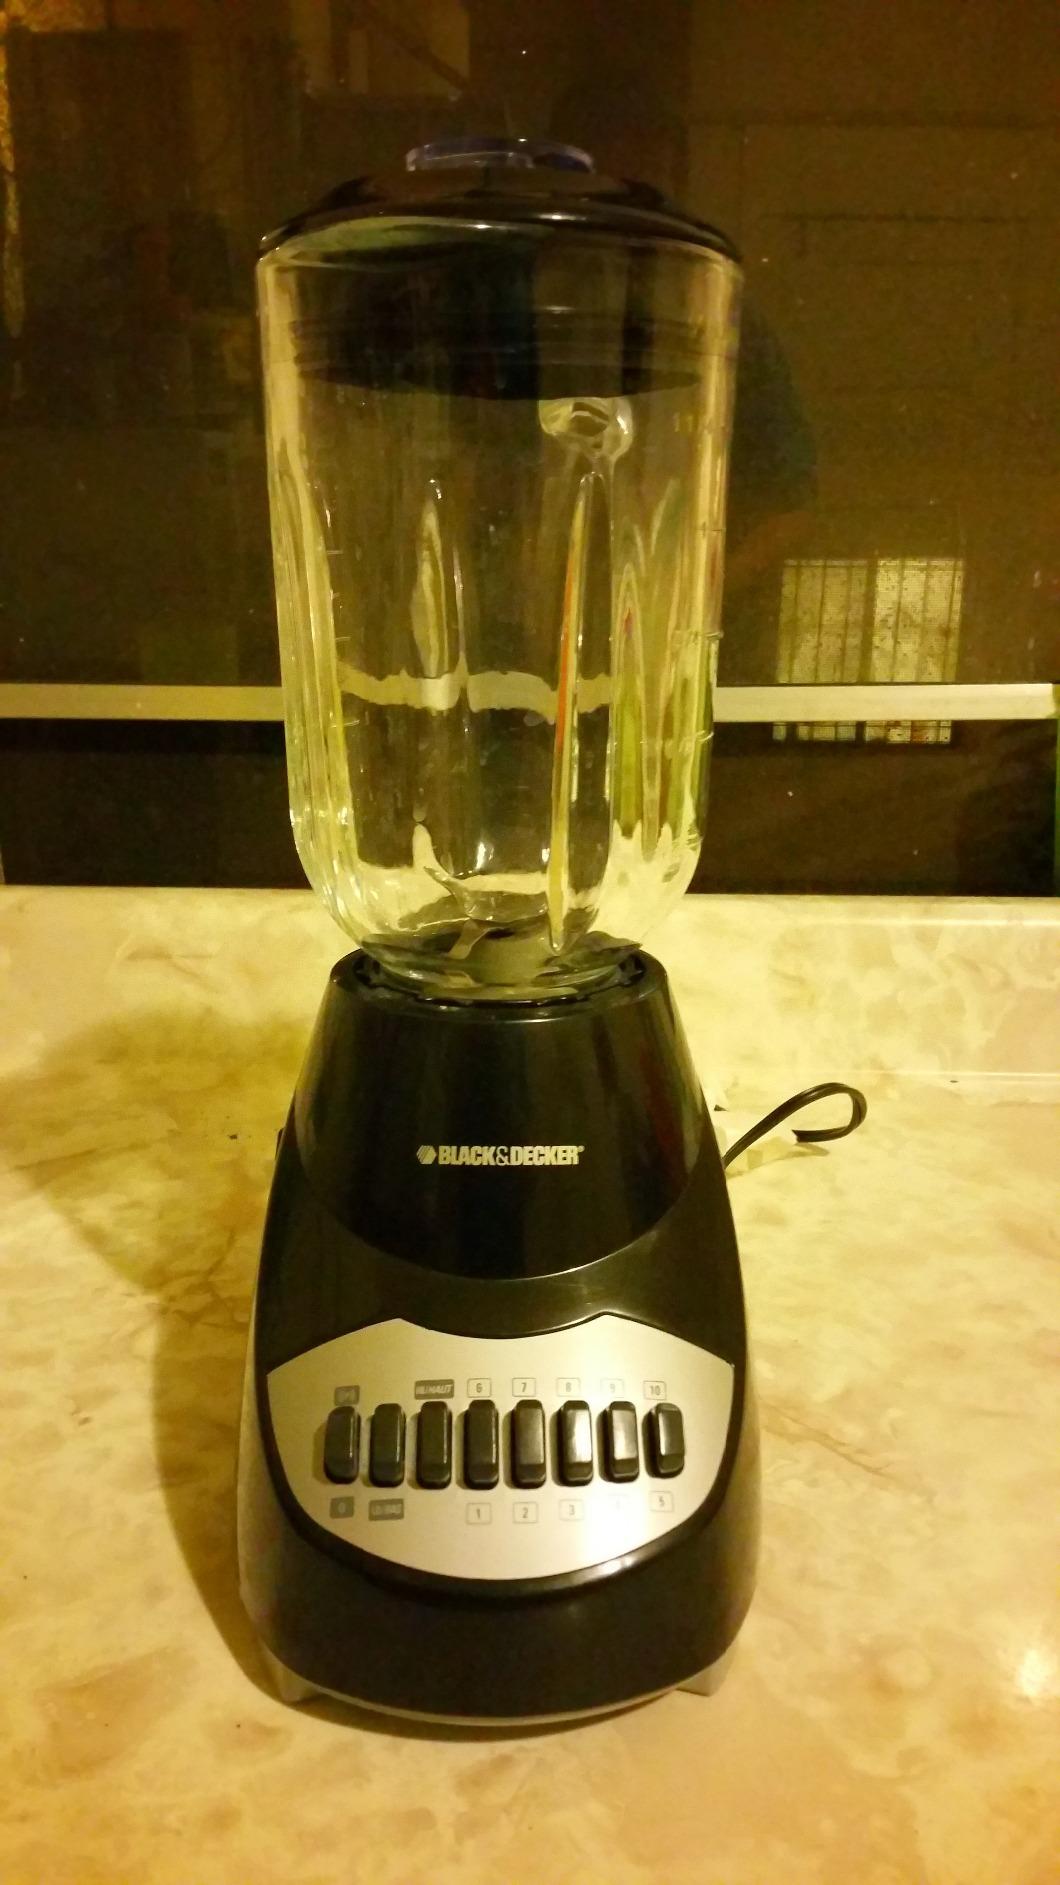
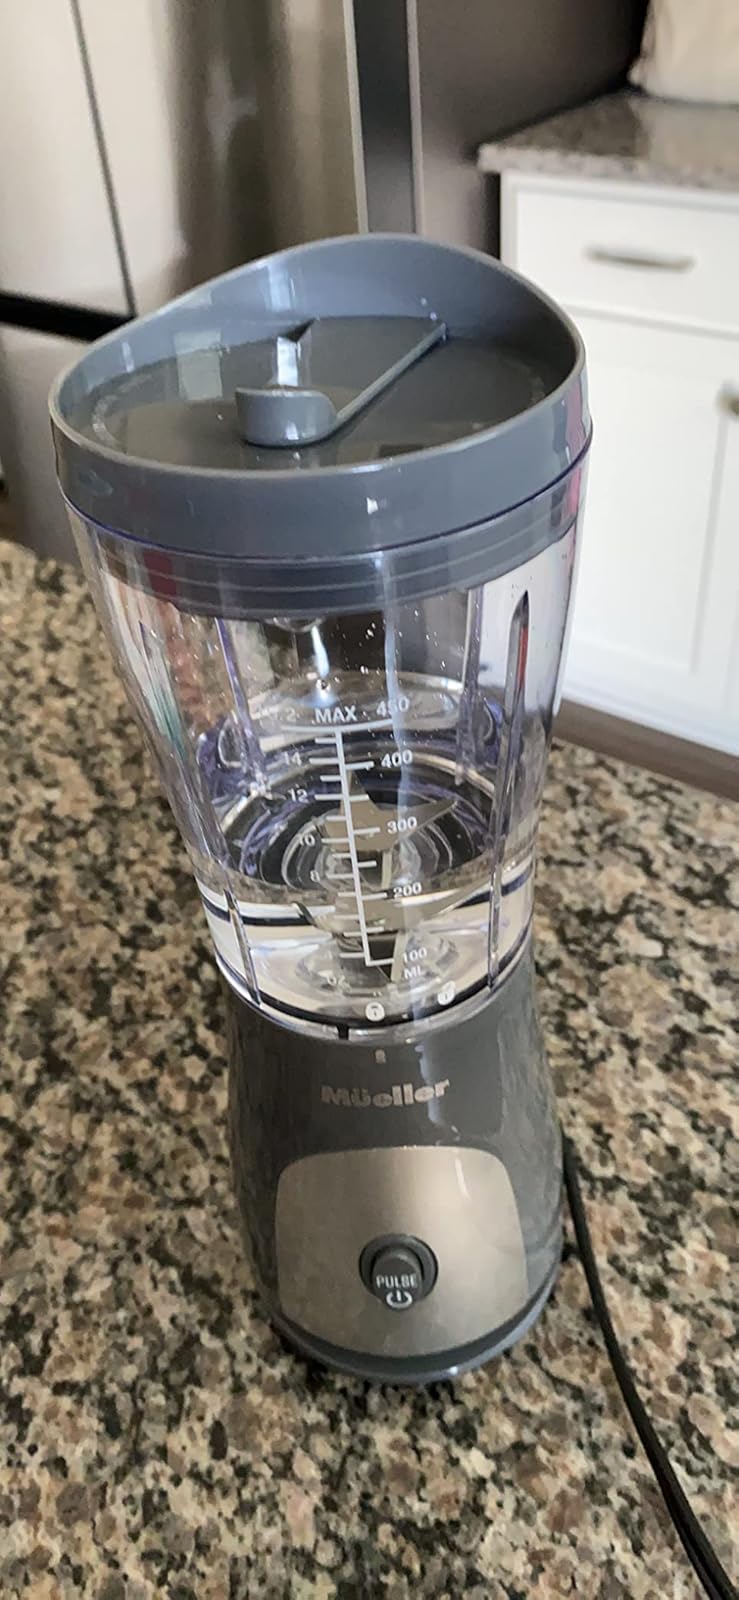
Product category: items_blender
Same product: no